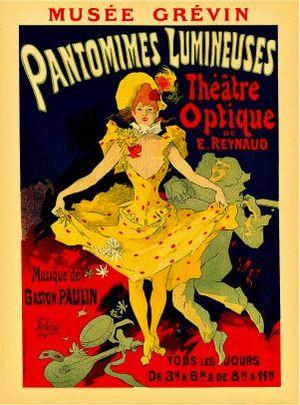
Clown et ses chiens est un court métrage de dessin animé réalisé par Émile Reynaud en 1890 et projeté pour la première fois le 28 octobre 1892. Ce métrage utilise le procédé du théâtre optique, permettant à Reynaud de projeter un film peint, à la main, en couleurs alors que le cinématographe des frères Lumière n'existait pas encore.
Le cinéma est un art du spectacle. En français, il est couramment désigné comme le « septième art », d'après l'expression du critique Ricciotto Canudo dans les années 1920. L’art cinématographique se caractérise par le spectacle proposé au public sous la forme d’un film, c’est-à-dire d’un récit, véhiculé par un support qui est enregistré puis lu par un mécanisme continu ou intermittent qui crée l’illusion d’images en mouvement, ou par un enregistrement et une lecture continus de données informatiques. La communication au public du spectacle enregistré, qui se différencie ainsi du spectacle vivant, se fait à l’origine par l’éclairement à travers le support, le passage de la lumière par un jeu de miroirs ou/et des lentilles optiques, et la projection de ce faisceau lumineux sur un écran transparent ou opaque, ou la diffusion du signal numérique sur un écran plasma ou à led. Au sens originel et limitatif, le cinéma est la projection en public d’un film sur un écran. Dès Émile Reynaud, en 1892, les créateurs de films comprennent que le spectacle projeté gagne à être accompagné par une musique qui construit l’ambiance du récit, ou souligne chaque action représentée.
Charles-Émile Reynaud, né le 8 décembre 1844 à Montreuil dans le département de la Seine, actuellement dans la Seine-Saint-Denis, et mort le 9 janvier 1918 à Ivry-sur-Seine dans le département de la Seine, actuellement dans le Val-de-Marne, est un photographe, professeur de sciences, inventeur et réalisateur français. Il est l'un des inventeurs du cinéma, le dessin animé et l'animation sans caméra faisant partie du cinéma.
Cet article retrace les grandes étapes qui jalonnent l'histoire technique du cinéma.
Le Théâtre optique est une invention de Charles-Émile Reynaud, dessinateur, photographe, et professeur de sciences, brevetée en 1888. Le théâtre optique réunit les techniques de l'analyse du mouvement et celle de la projection à l'aide d'une lanterne magique. Tous les appareils de Reynaud reposent sur le même principe : la compensation optique par miroirs prismatiques. Grâce à ce système, Reynaud va être à l'avant-garde de l'animation et des projections lumineuses. La compensation optique par miroirs prismatiques permet aux vignettes dessinées de paraître immobiles un très court instant alors qu'en fait elles défilent de façon continue. Cette invention est l'aboutissement d'une recherche longue de plus de quinze ans. Émile Reynaud commence ses recherches sur les jeux d'optique dès 1876, en créant le Praxinoscope, breveté en 1877. Le chercheur décline cette invention en plusieurs "jouets de salon", qu'il fait fabriquer et commercialise : le Praxinoscope-théâtre, breveté en 1879, puis le Praxinoscope à projection, en 1880, et enfin le Théâtre optique. Les jouets optiques, dont le cycle ne dépassait pas 2 secondes, ne racontaient pas d'histoire.